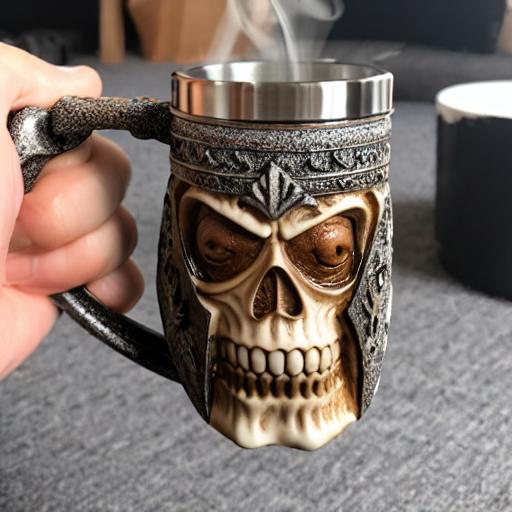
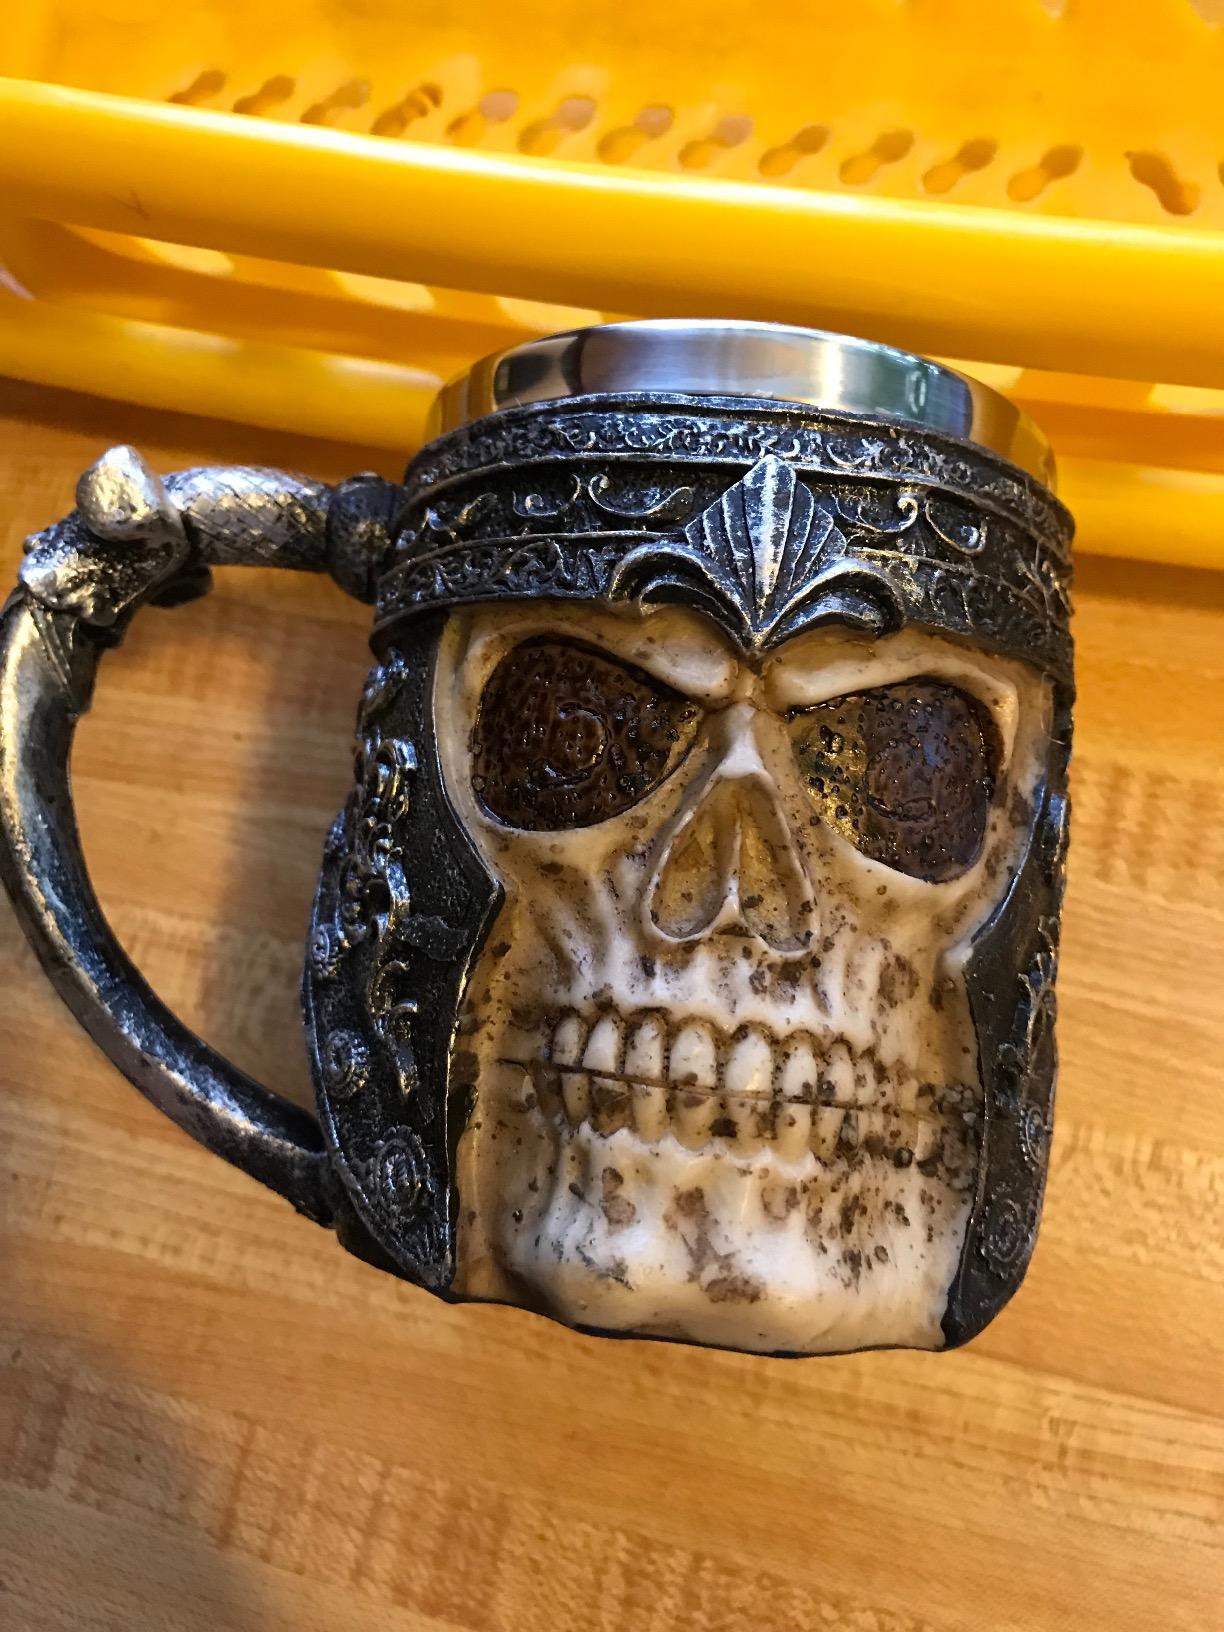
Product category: items_mug
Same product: no